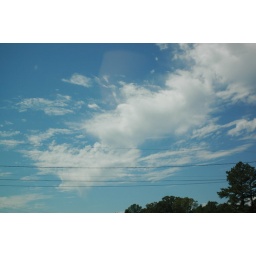
home in pittsboro for the day sky looked pretty, this was taken through a car wind shield.